FC Kamza

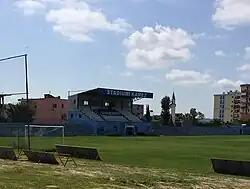
Kamëz Stadium in May 2016.

The club plays its home games at the Kamëz Stadium, which is owned and operated by the Municipality of Kamëz and has a capacity of around 5,500. The stadium was completed in 2008 and it initially had one main stand with a small amount of VIP seating and concrete steps on either side of the main stand for fans to watch games from. The Municipality regularly invested in the stadium to improve the conditions, and in 2012 work began on the construction of a new 1,300 seater stand on the east side of the stadium, opposite the main stand. Stand B was officially completed in February 2014 as 1,300 plastic seats were installed on 9 concrete steps. During the summer of 2016, the playing field was replaced, making it one of the best playing surfaces in not only the Kategoria e Parë but the country.